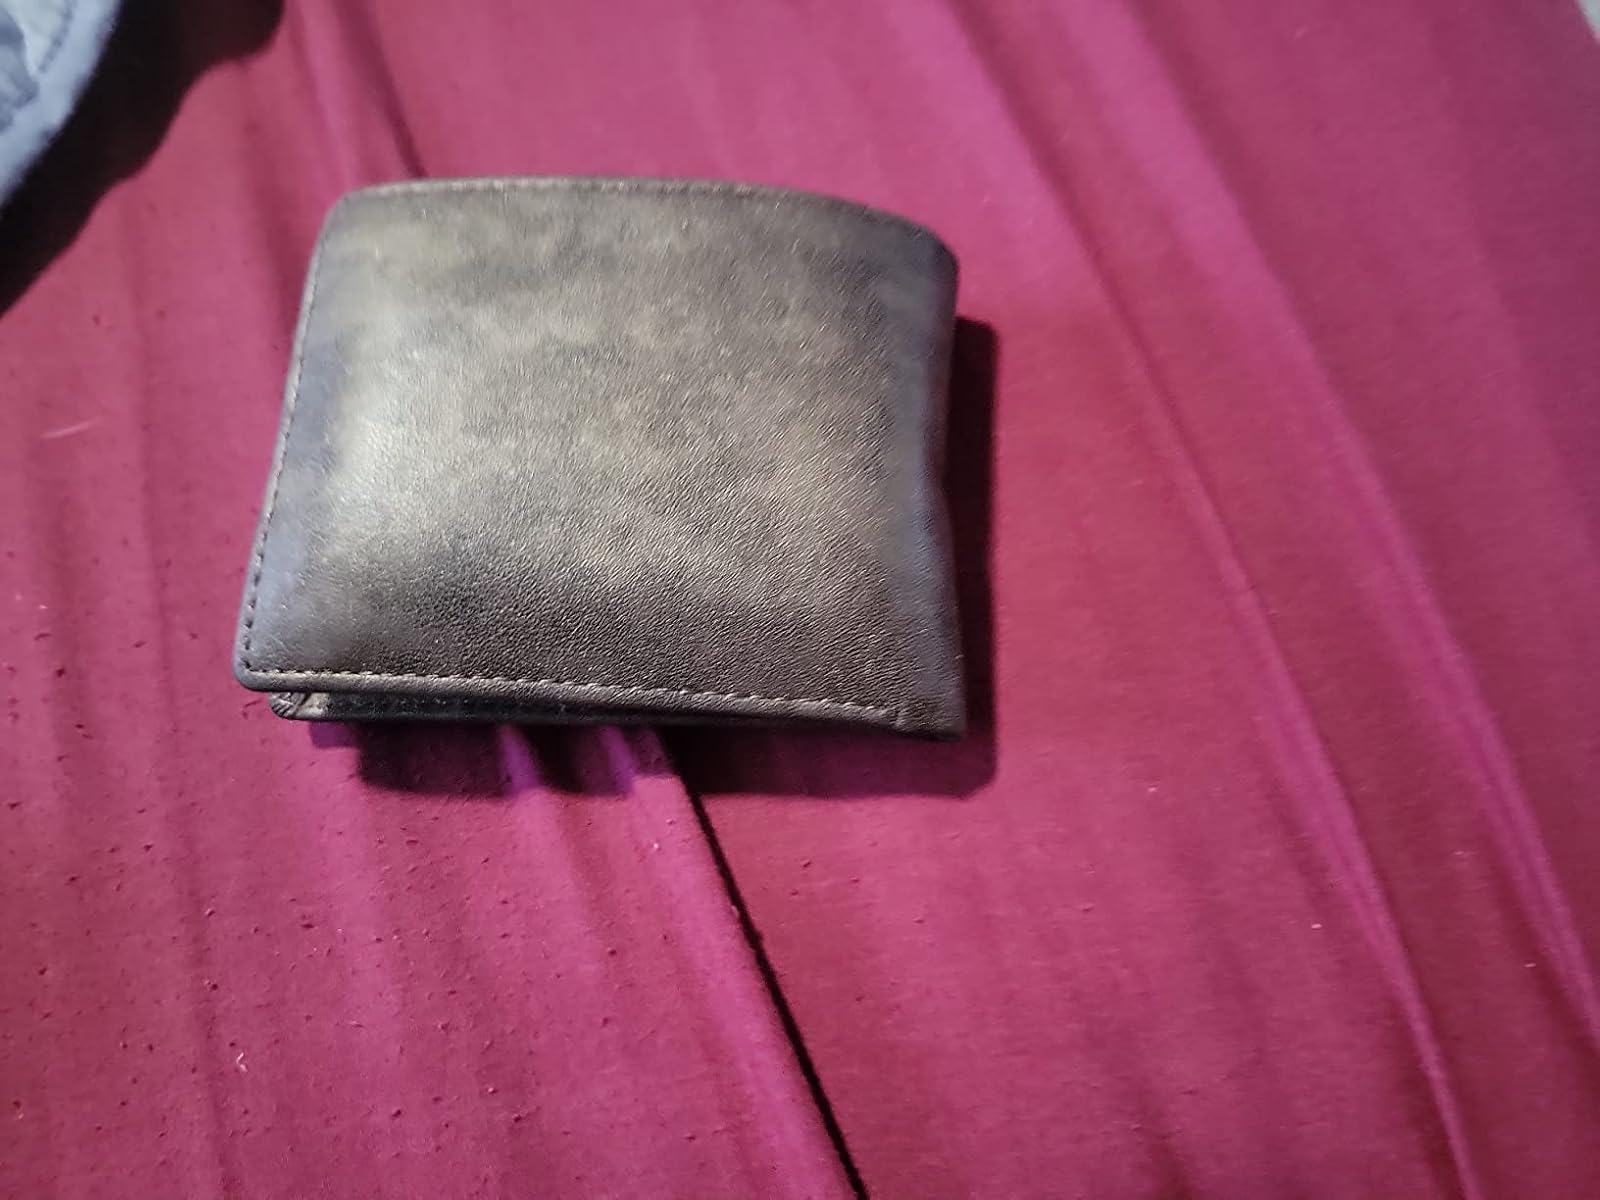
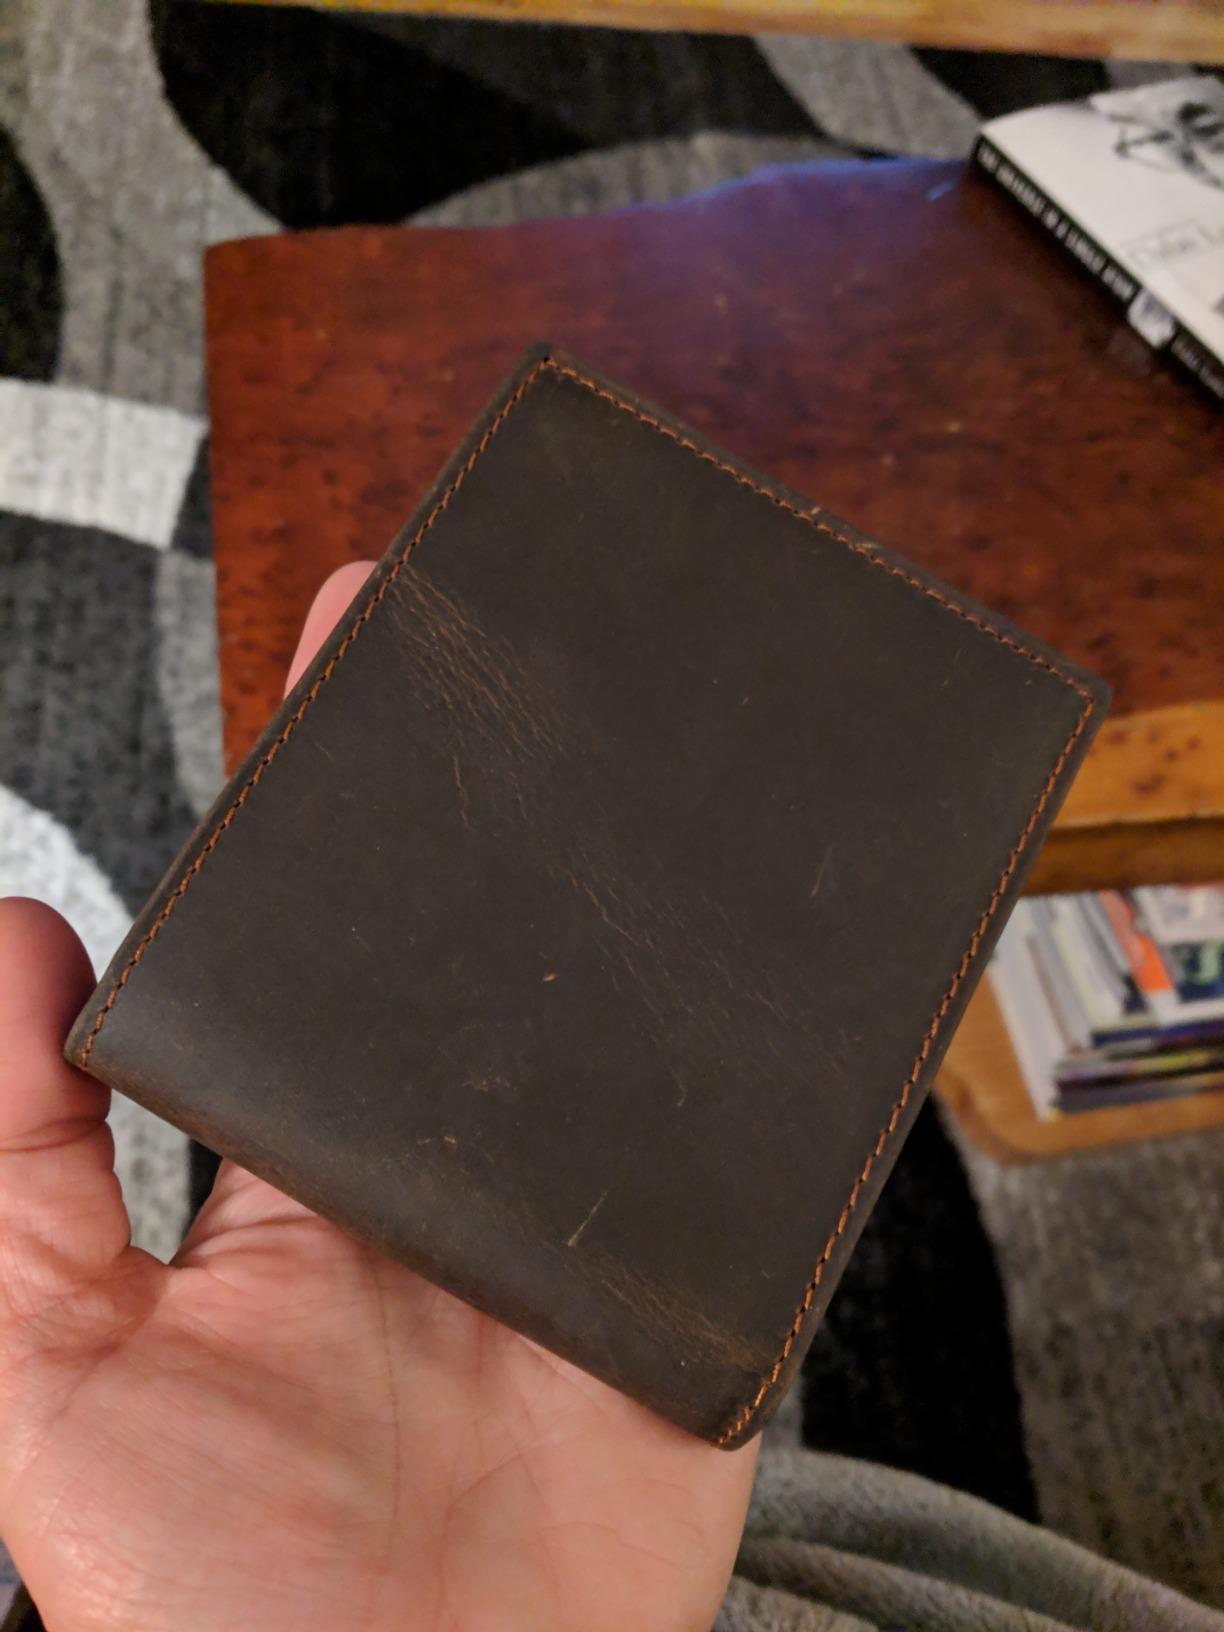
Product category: accessories_wallet
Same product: no